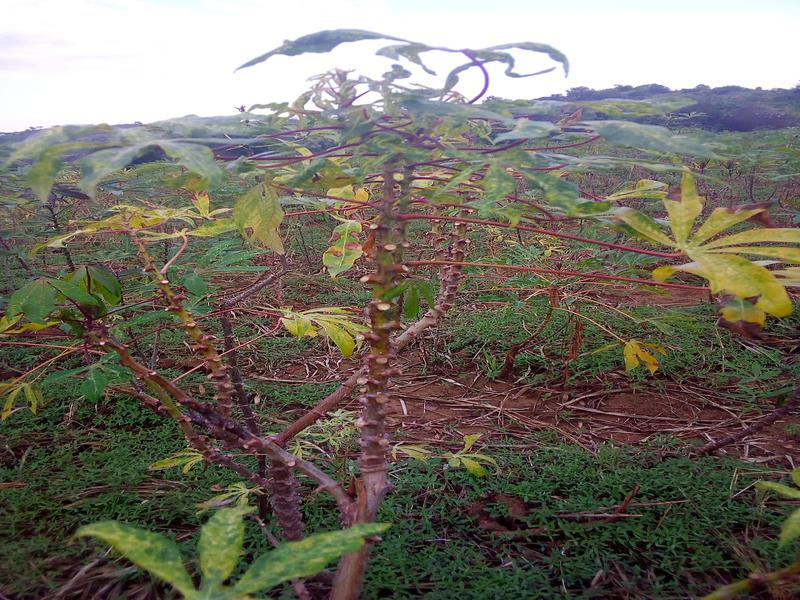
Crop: cassava
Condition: bacterial_blight